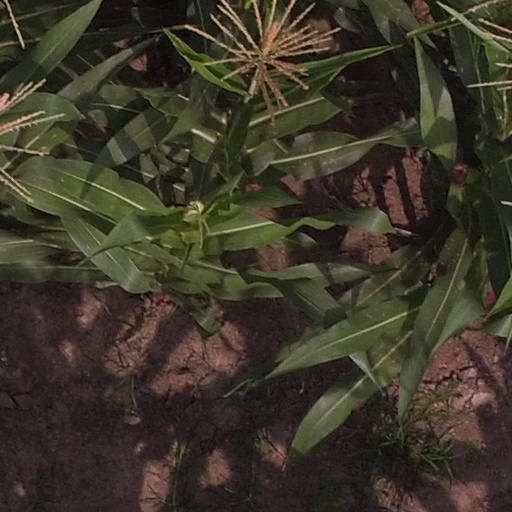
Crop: maize; corn